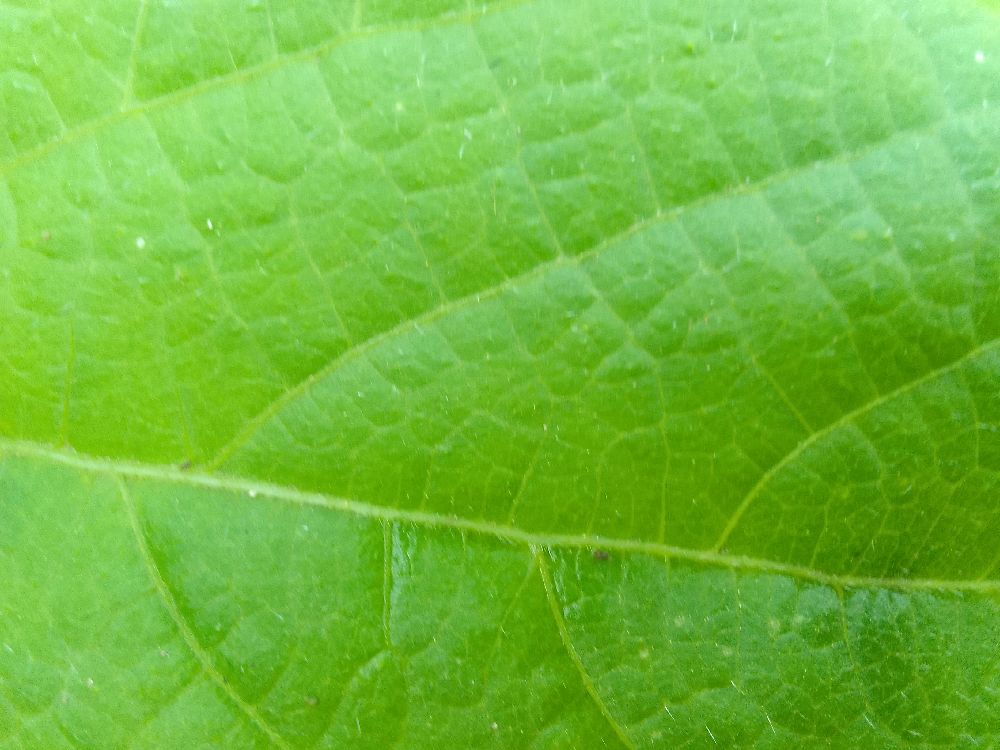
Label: healthy